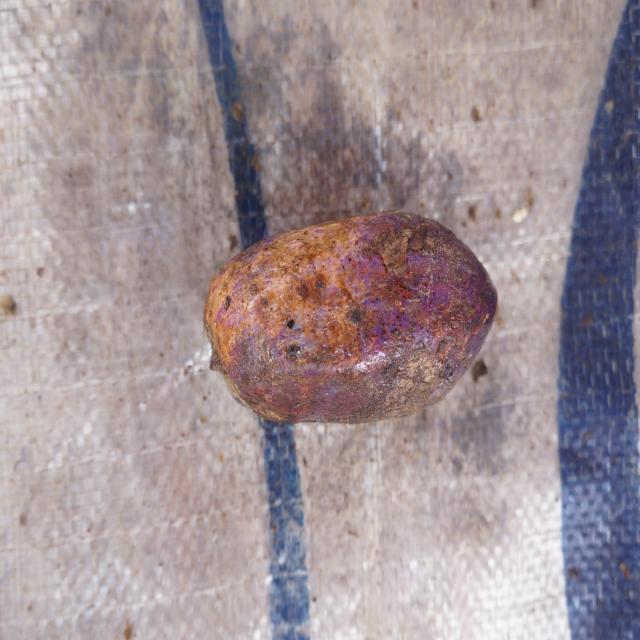
Plum grade: unripe